Roy Moore

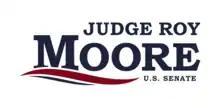
Roy Moore campaign sign, 2017

On April 26, 2017, Moore, who had been suspended from the Alabama Supreme Court since September 2016, stated that he had submitted retirement papers and would resign as chief justice in order to run for the U.S. Senate seat vacated earlier by Jeff Sessions, who left the Senate to become U.S. attorney general. Governor Robert J. Bentley appointed Luther Strange to fill the vacancy, and Strange also sought the Republican nomination in the special election.